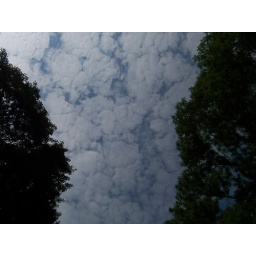
The sky just looks like a shelf of ice, floating in between the summer trees. Unreal!